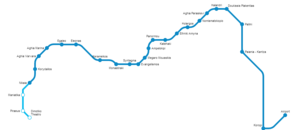
La ligne 3 du métro d’Athènes, ou ligne bleue, est une ligne de métro athénienne reliant Níkea à l’aéroport international d’Athènes, bien que certaines rames n’aillent que jusqu’à l’ancien terminus Doukíssis Plakentías. La section entre Níkea et Doukíssis Plakentías est souterraine, contrairement à celle allant jusqu’à l’aéroport.